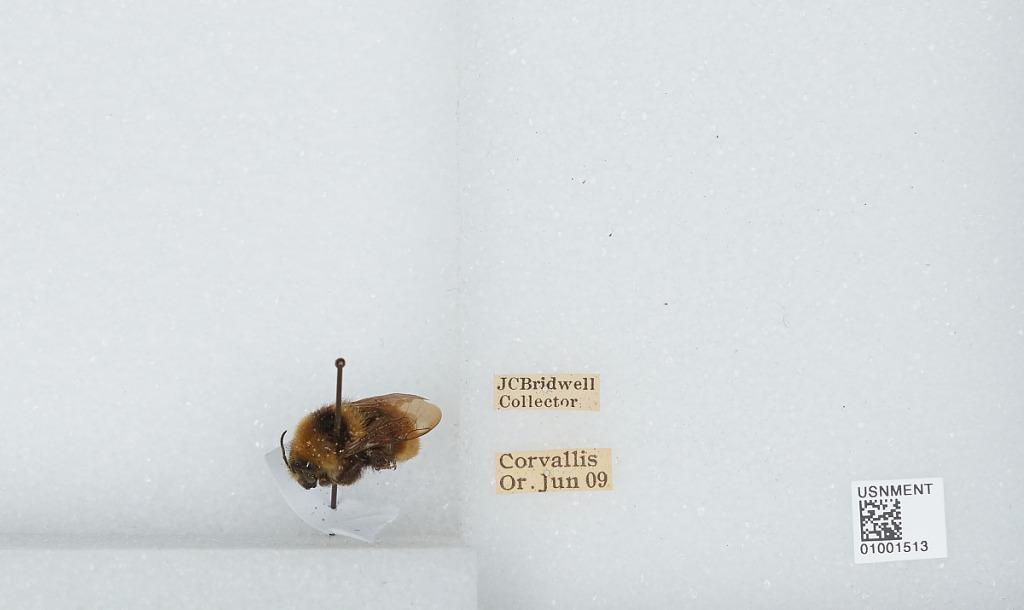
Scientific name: Bombus (Subterraneobombus) appositus Cresson
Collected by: J. Bridwell
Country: United States
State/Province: Oregon
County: Benton
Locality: Corvallis
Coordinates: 44.5667, -123.283